Hazel Barnes

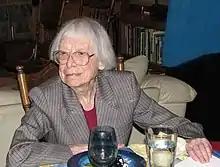
Barnes at her 92nd Birthday

Hazel Estella Barnes (December 16, 1915 – March 18, 2008) was an American philosopher, author, and translator. Best known for her popularization of existentialism in America, Barnes translated the works of Jean-Paul Sartre as well as writing original works on the subject. After earning her Ph.D. in Classics from Yale in 1941, she spent much of her career at the University of Colorado. In 1979, Barnes became the first woman to be named Distinguished Professor at CU-Boulder. In recognition of her long tenure and service to the University, in 1991 CU established the Hazel Barnes Prize for faculty who best embody "the enriching interrelationship between teaching and research." In 1962, Barnes was the host of a television series, "Self Encounter: A Study in Existentialism", which ran for 10 episodes and appeared on National Public Television.